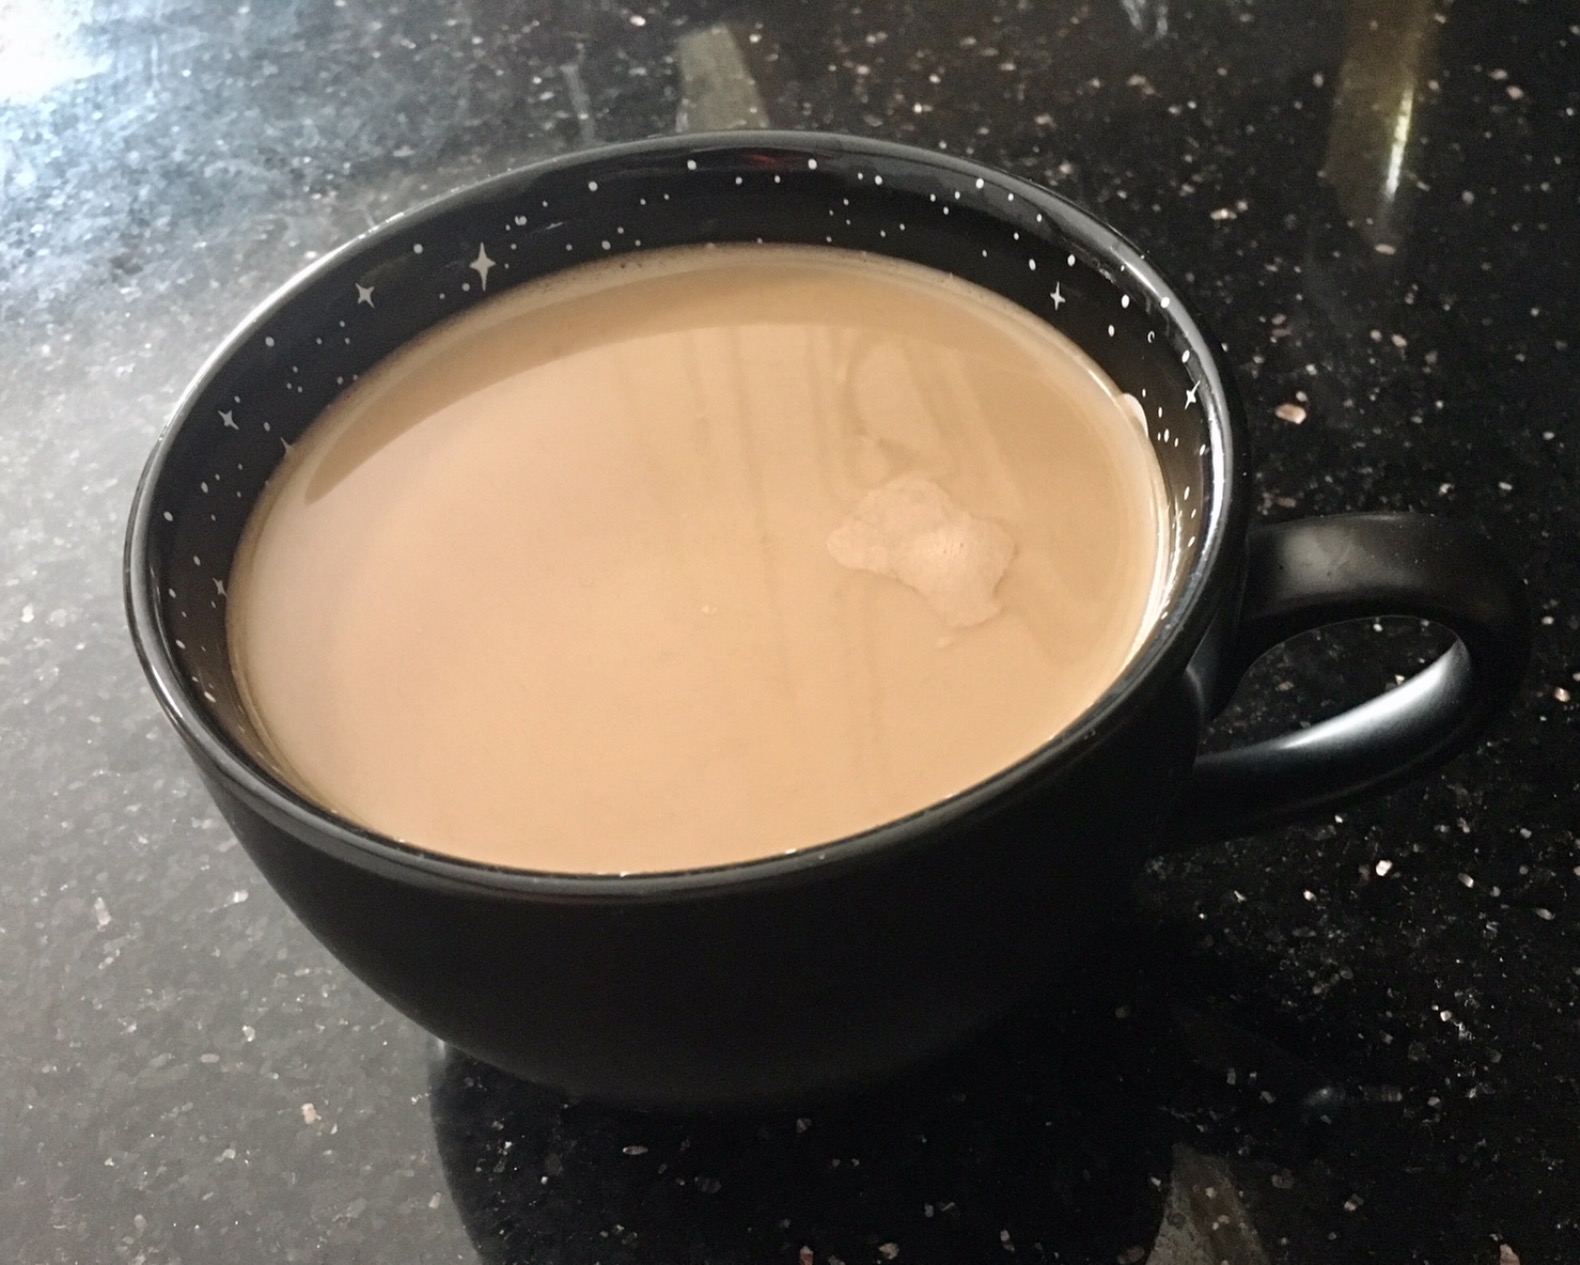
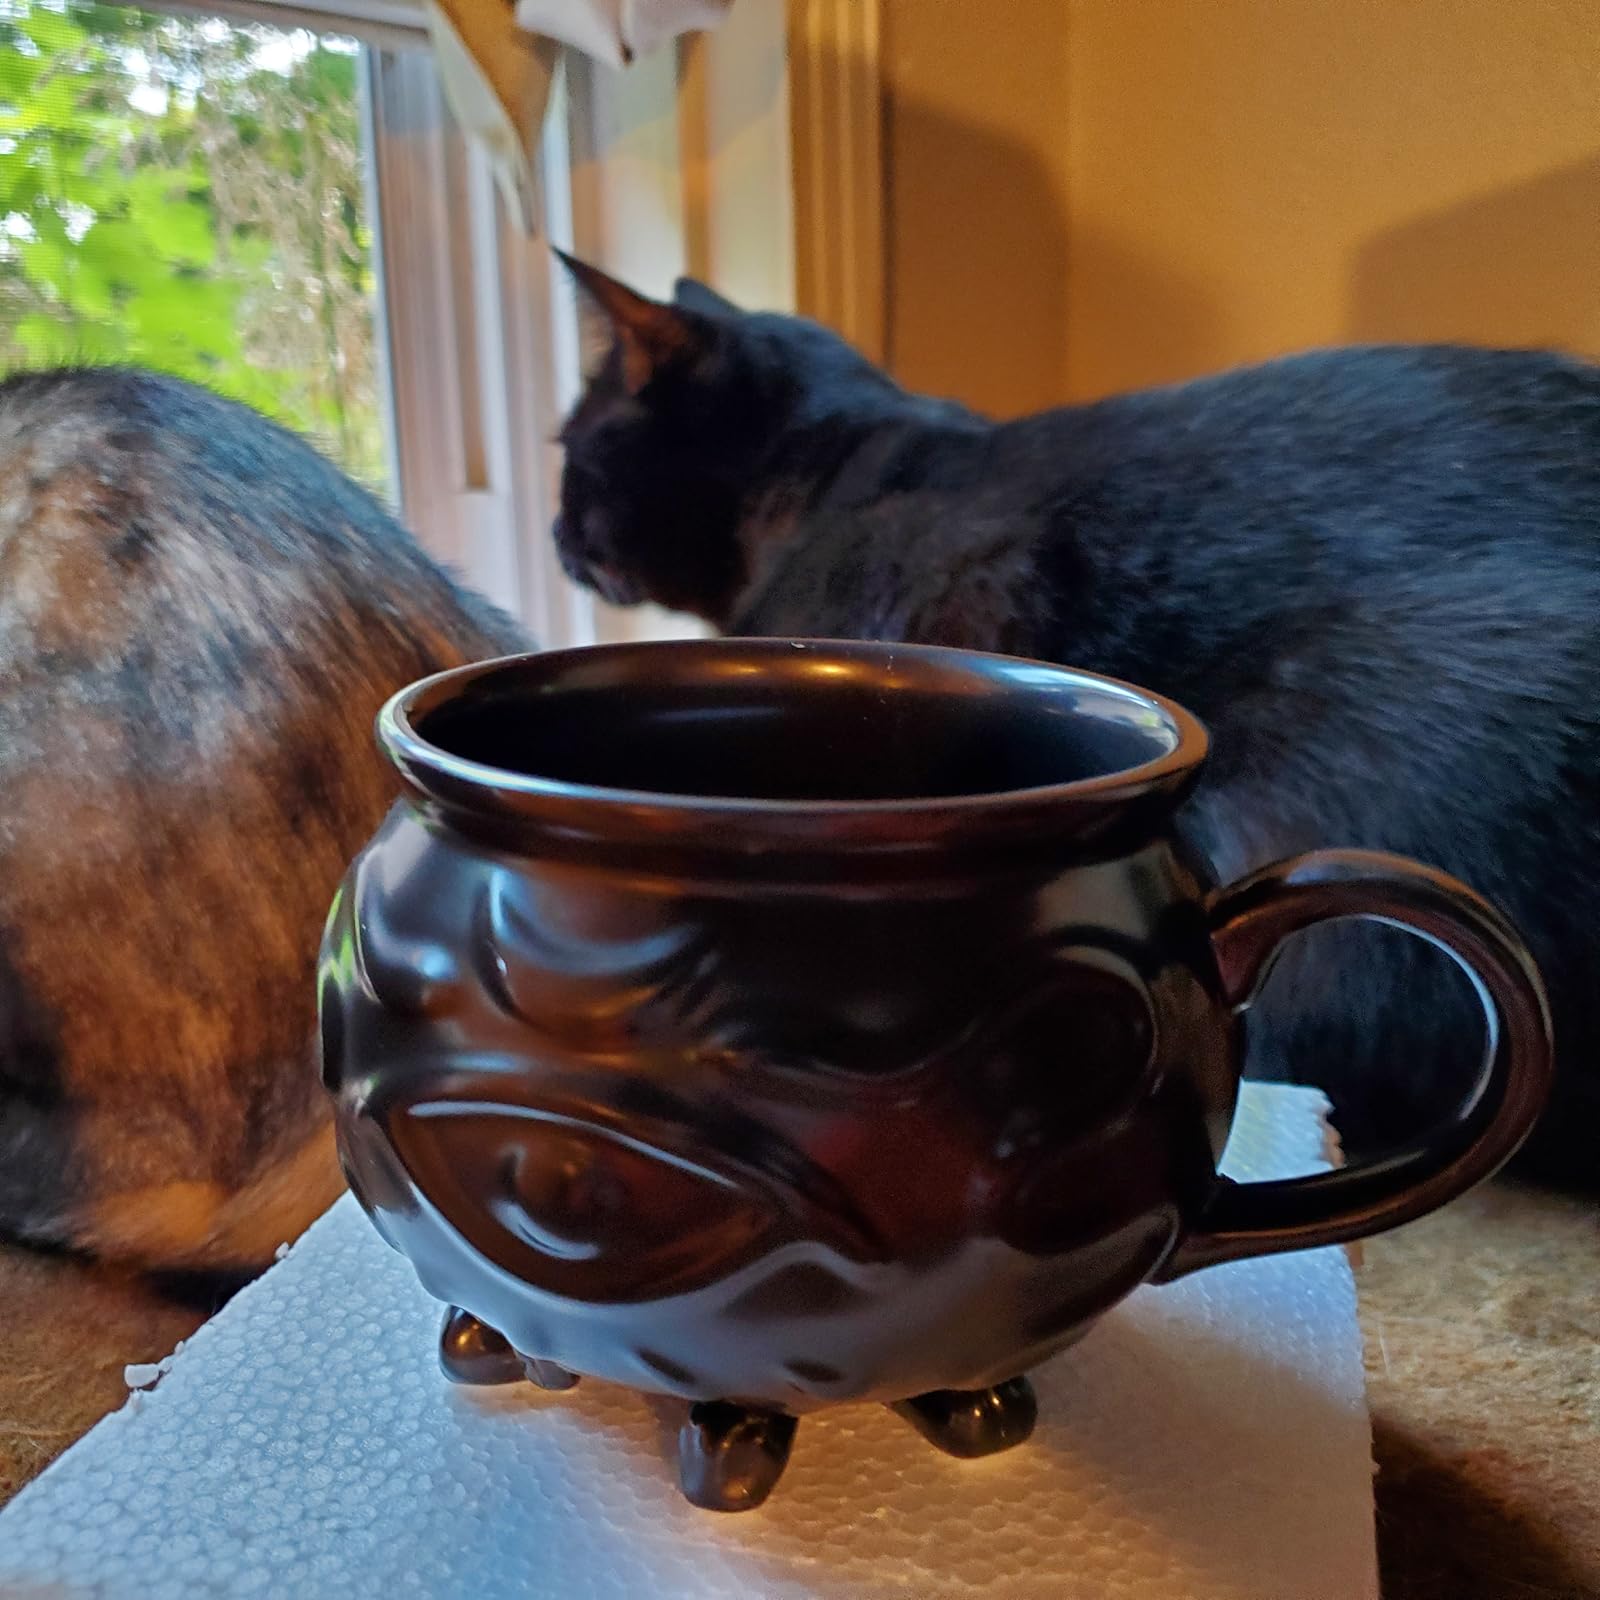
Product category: items_mug
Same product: no